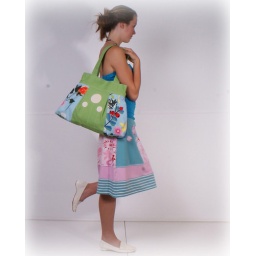
Our Gardens bag in green